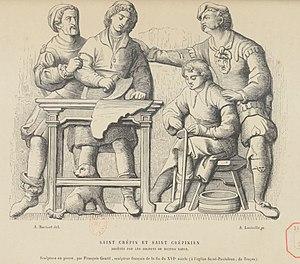
Dessin extrait de
Un cordonnier est une personne qui fabrique ou répare des chaussures.